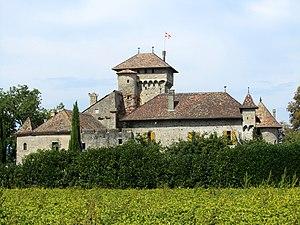
le Château d'Avully, situé à Brenthonne (Haute-Savoie)